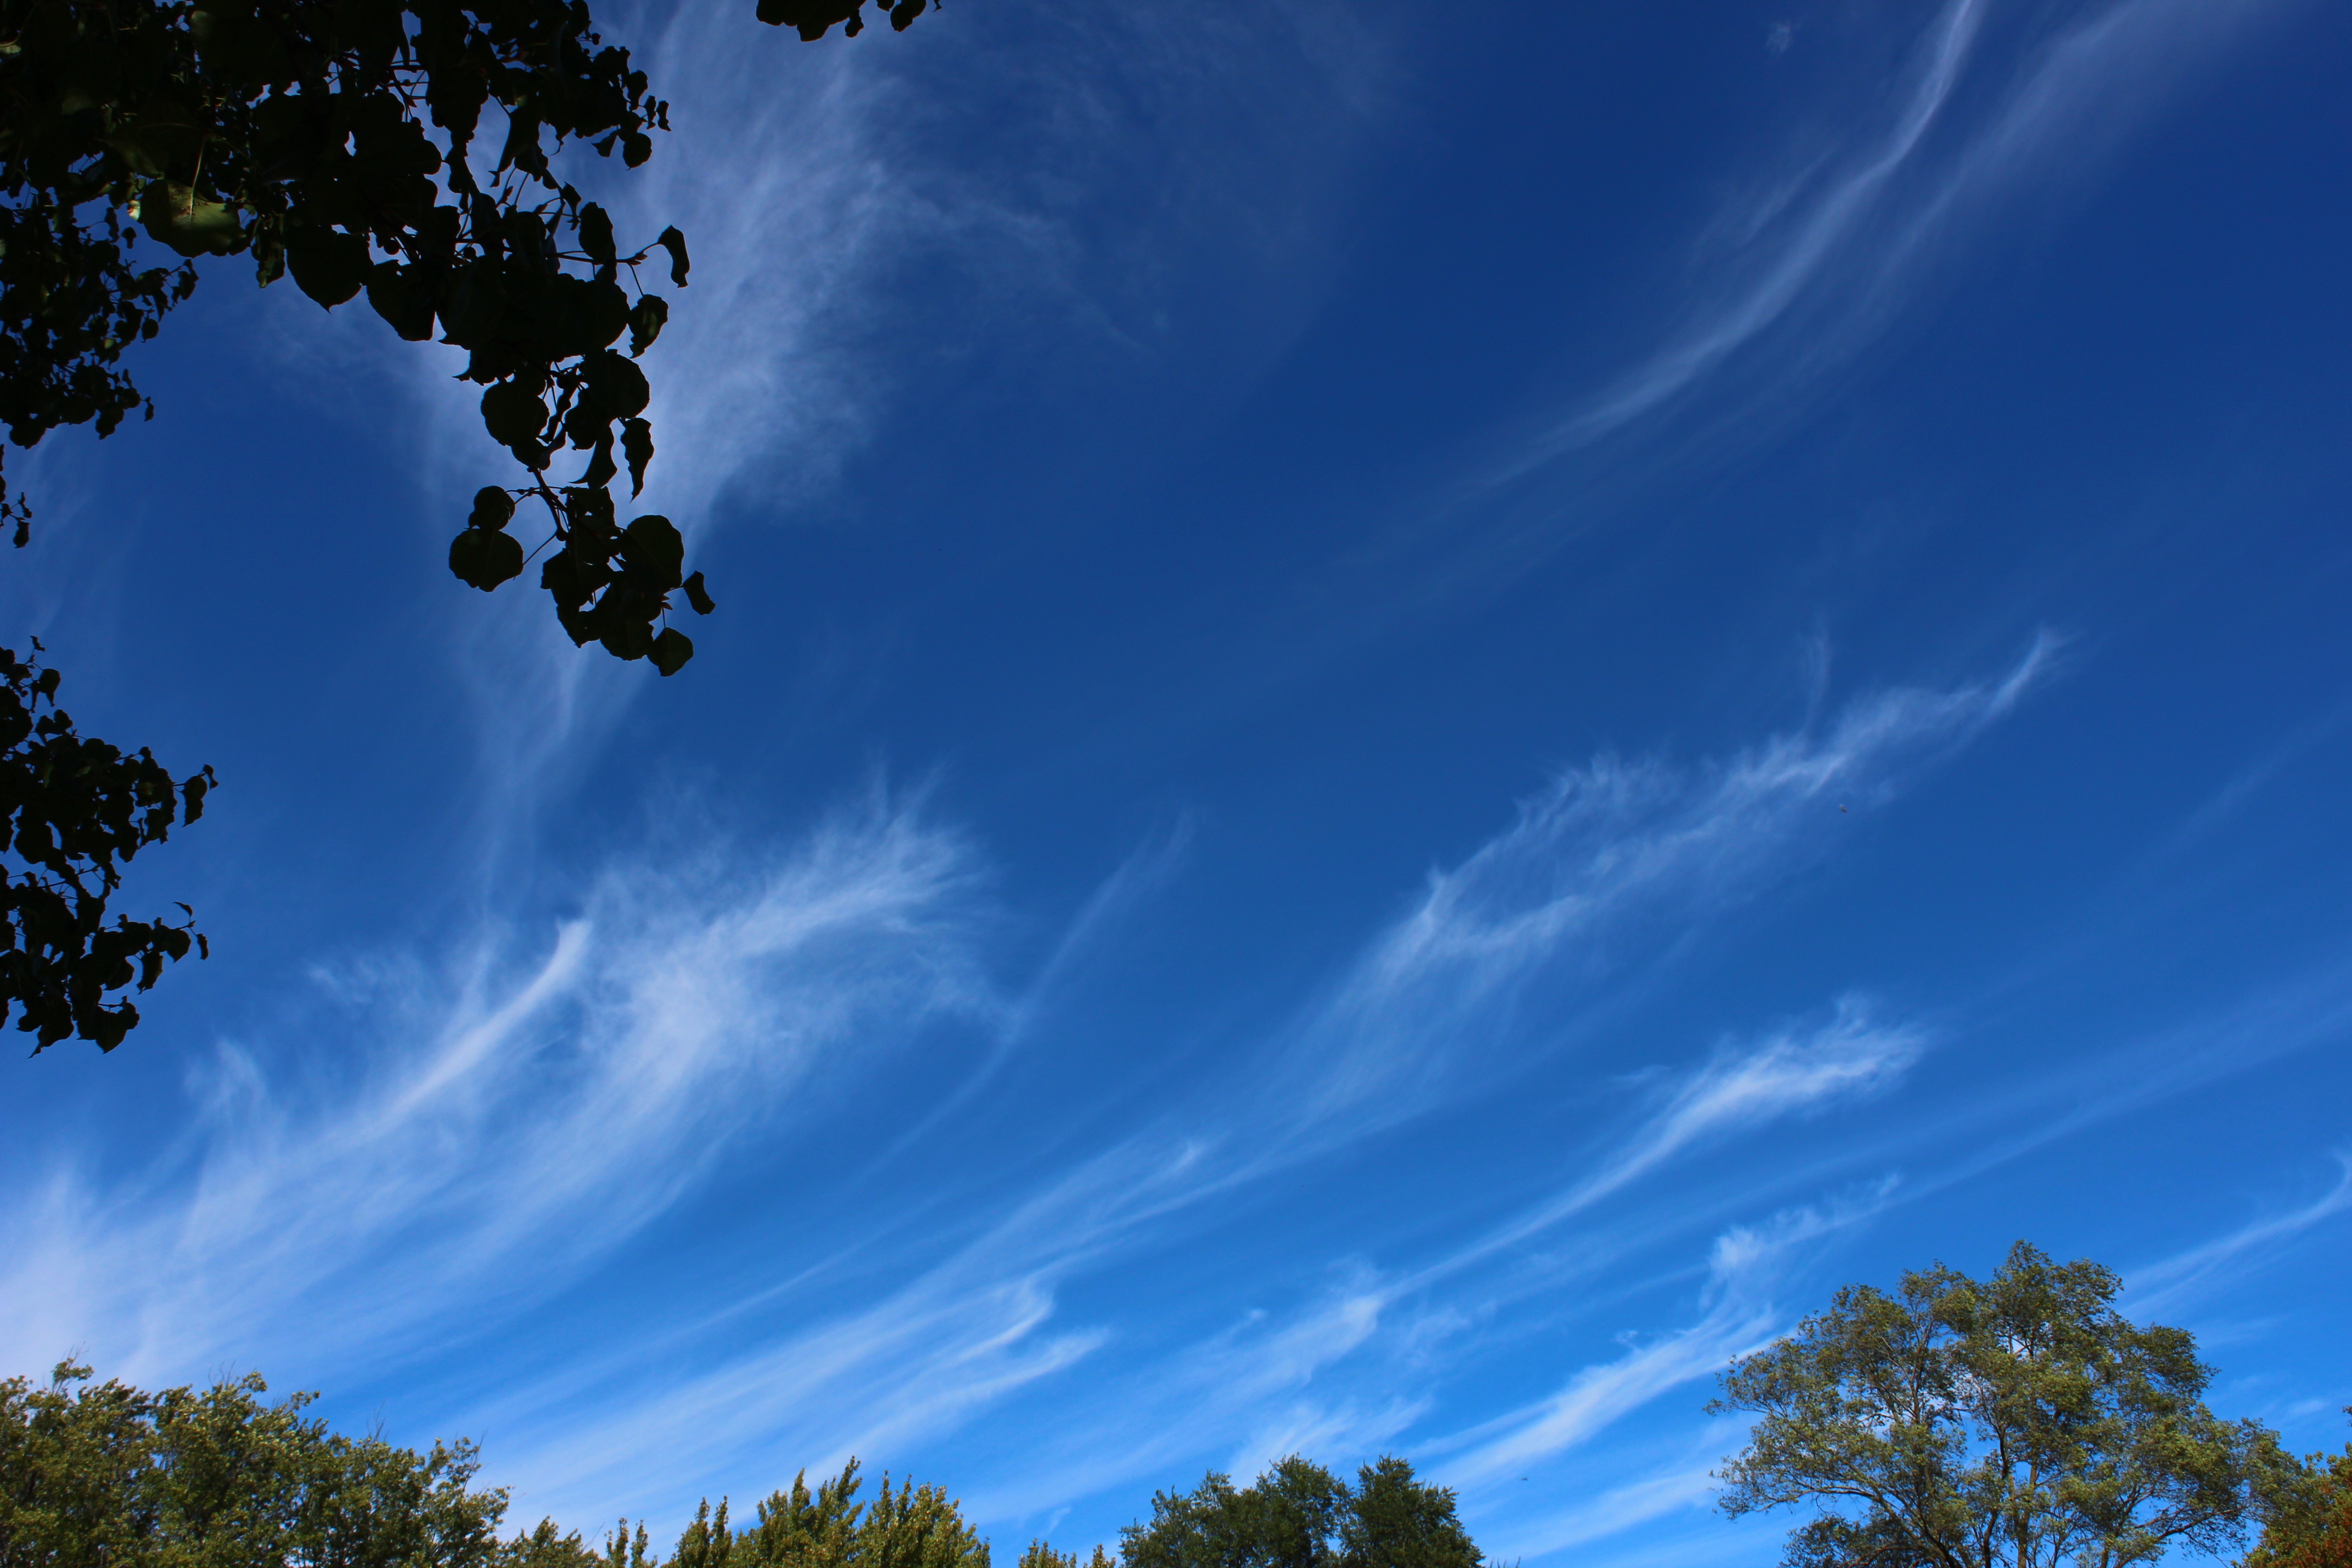
tree, nature, horizon, cloud, plant, sky, meadow, sunlight, atmosphere, dusk, daytime, evening, reflection, cumulus, blue, meteorological phenomenon, atmosphere of earth, woody plant